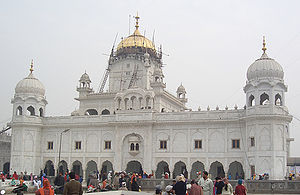
Patiala
Dukh Nivaran i Patiala
Patiala er en by i Punjab. Indbyggertalet er ca. 300.000.